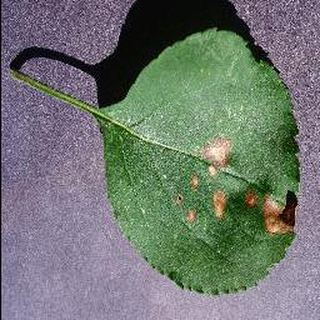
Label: apple_black_rot